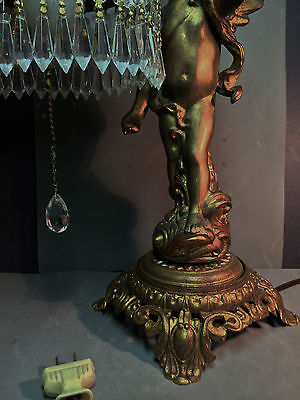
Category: table